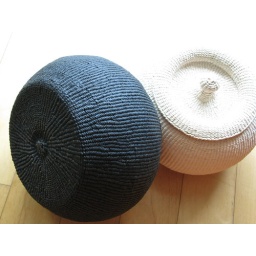
the white one is covered in sticky rice paste and the black one is lacquered